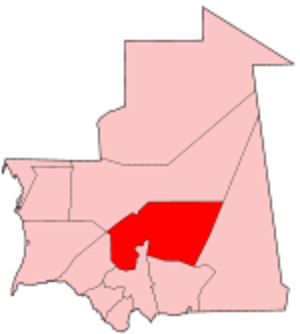
Tagant
Beliggenhed
Tagant en region der ligger i den centrale del af Mauretanien, og består af tre departementer. Den grænser til regionerne Adrar mod nord, Hodh Ech Chargui mod øst, Hodh El Gharbi og Assaba mod syd og Brakna mod vest.